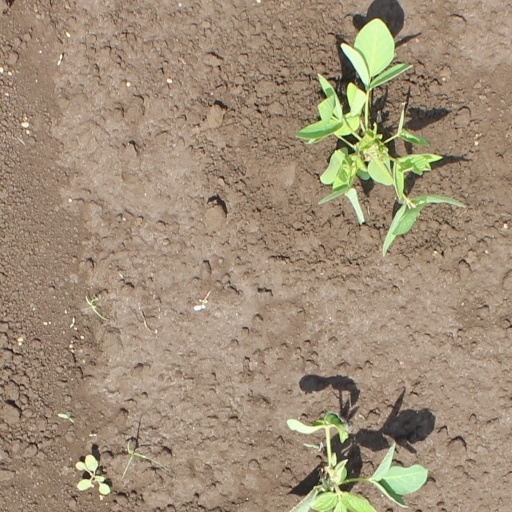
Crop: soybean